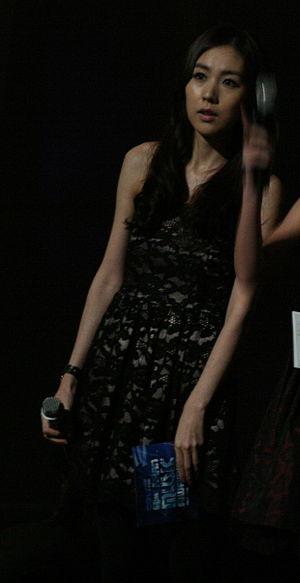
Kan Mi-youn, née le 25 février 1982 à Séoul, est une chanteuse sud-coréenne. Elle était la chanteuse leader de Baby V.O.X, un groupe de filles très populaire en Asie orientale, de 1997 à 2006. Après la dissolution du groupe, elle a continué sa carrière musicale en solo.